Hick (film)

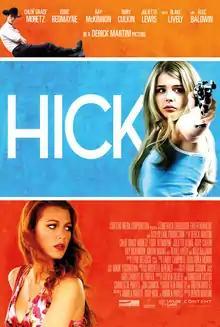
Theatrical release poster

Hick is a 2011 American coming-of-age comedy-drama film directed by Derick Martini from a screenplay by Andrea Portes, based on Portes' 2007 novel of the same name. The film stars Chloë Grace Moretz, Eddie Redmayne, Rory Culkin, Juliette Lewis, Ray McKinnon, Anson Mount, Blake Lively, and Alec Baldwin. It follows Luli (Moretz), a 13-year-old Nebraskan girl who runs away from her neglectful parents and sets out for Las Vegas. Along the way, she meets a drifter (Redmayne) and a troubled young woman (Lively).